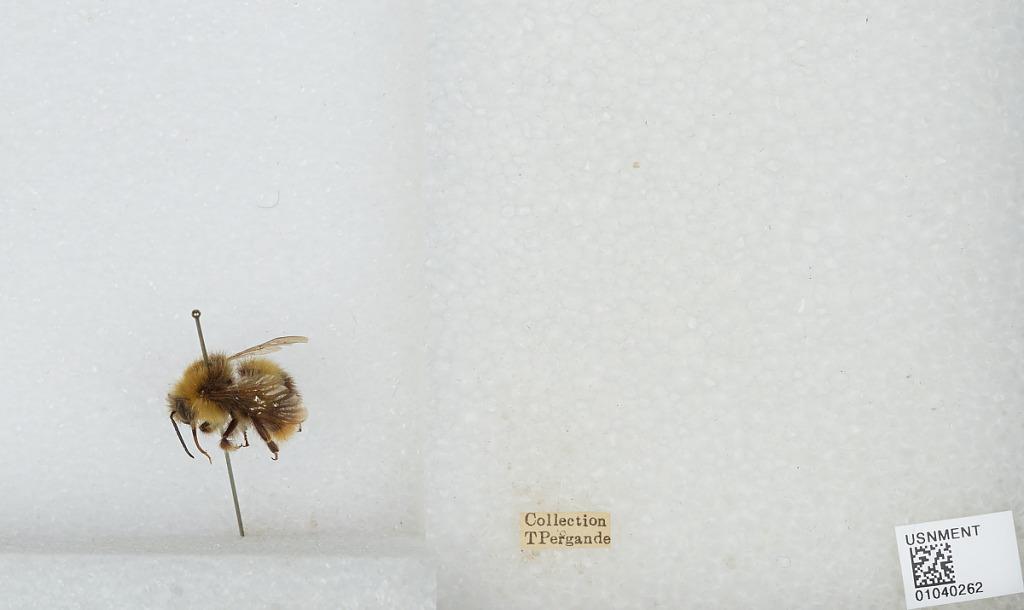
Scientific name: Bombus (Pyrobombus) pratorum (Linnaeus)